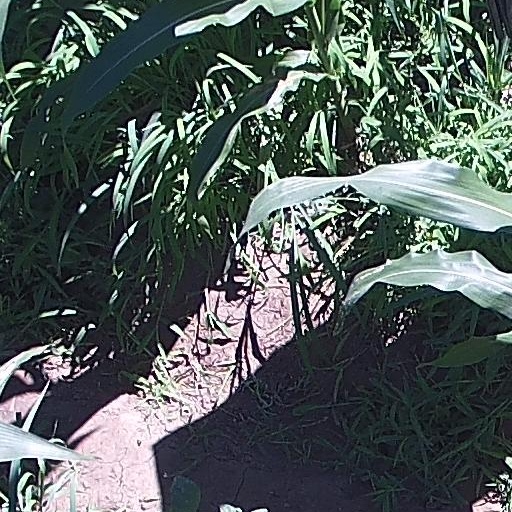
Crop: maize; corn